Parole camp

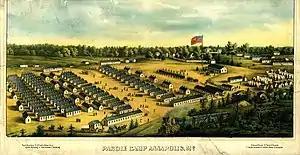
The first Union Army "parole camp" for exchanged Northern prisoners of war, was opened in Annapolis, Maryland in 1862.

During the American Civil War, a parole camp was a place where Union or Confederate soldiers on parole could be kept by their own side, in a non-combat role. They could be restored to a combat role if some prisoners of war were traded to the other side. This would enable them to be returned to a combat role as an exchange for the newly freed prisoners of war. Conditions in the camps were unpleasant; the parolees refused to do guard duty or routine work, claiming that would violate their parole. Many escaped to go home.